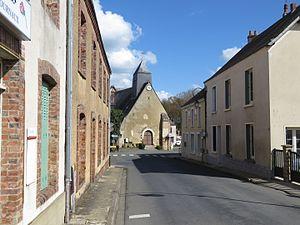
Église Saint-Martin.
Tresson est une commune française, située dans le département de la Sarthe en région Pays de la Loire, peuplée de 466 habitants.